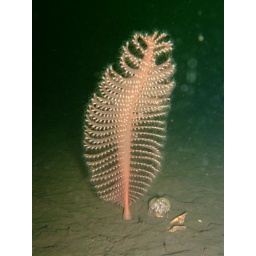
There was quite a field of these in relative shallow water of only 15m.